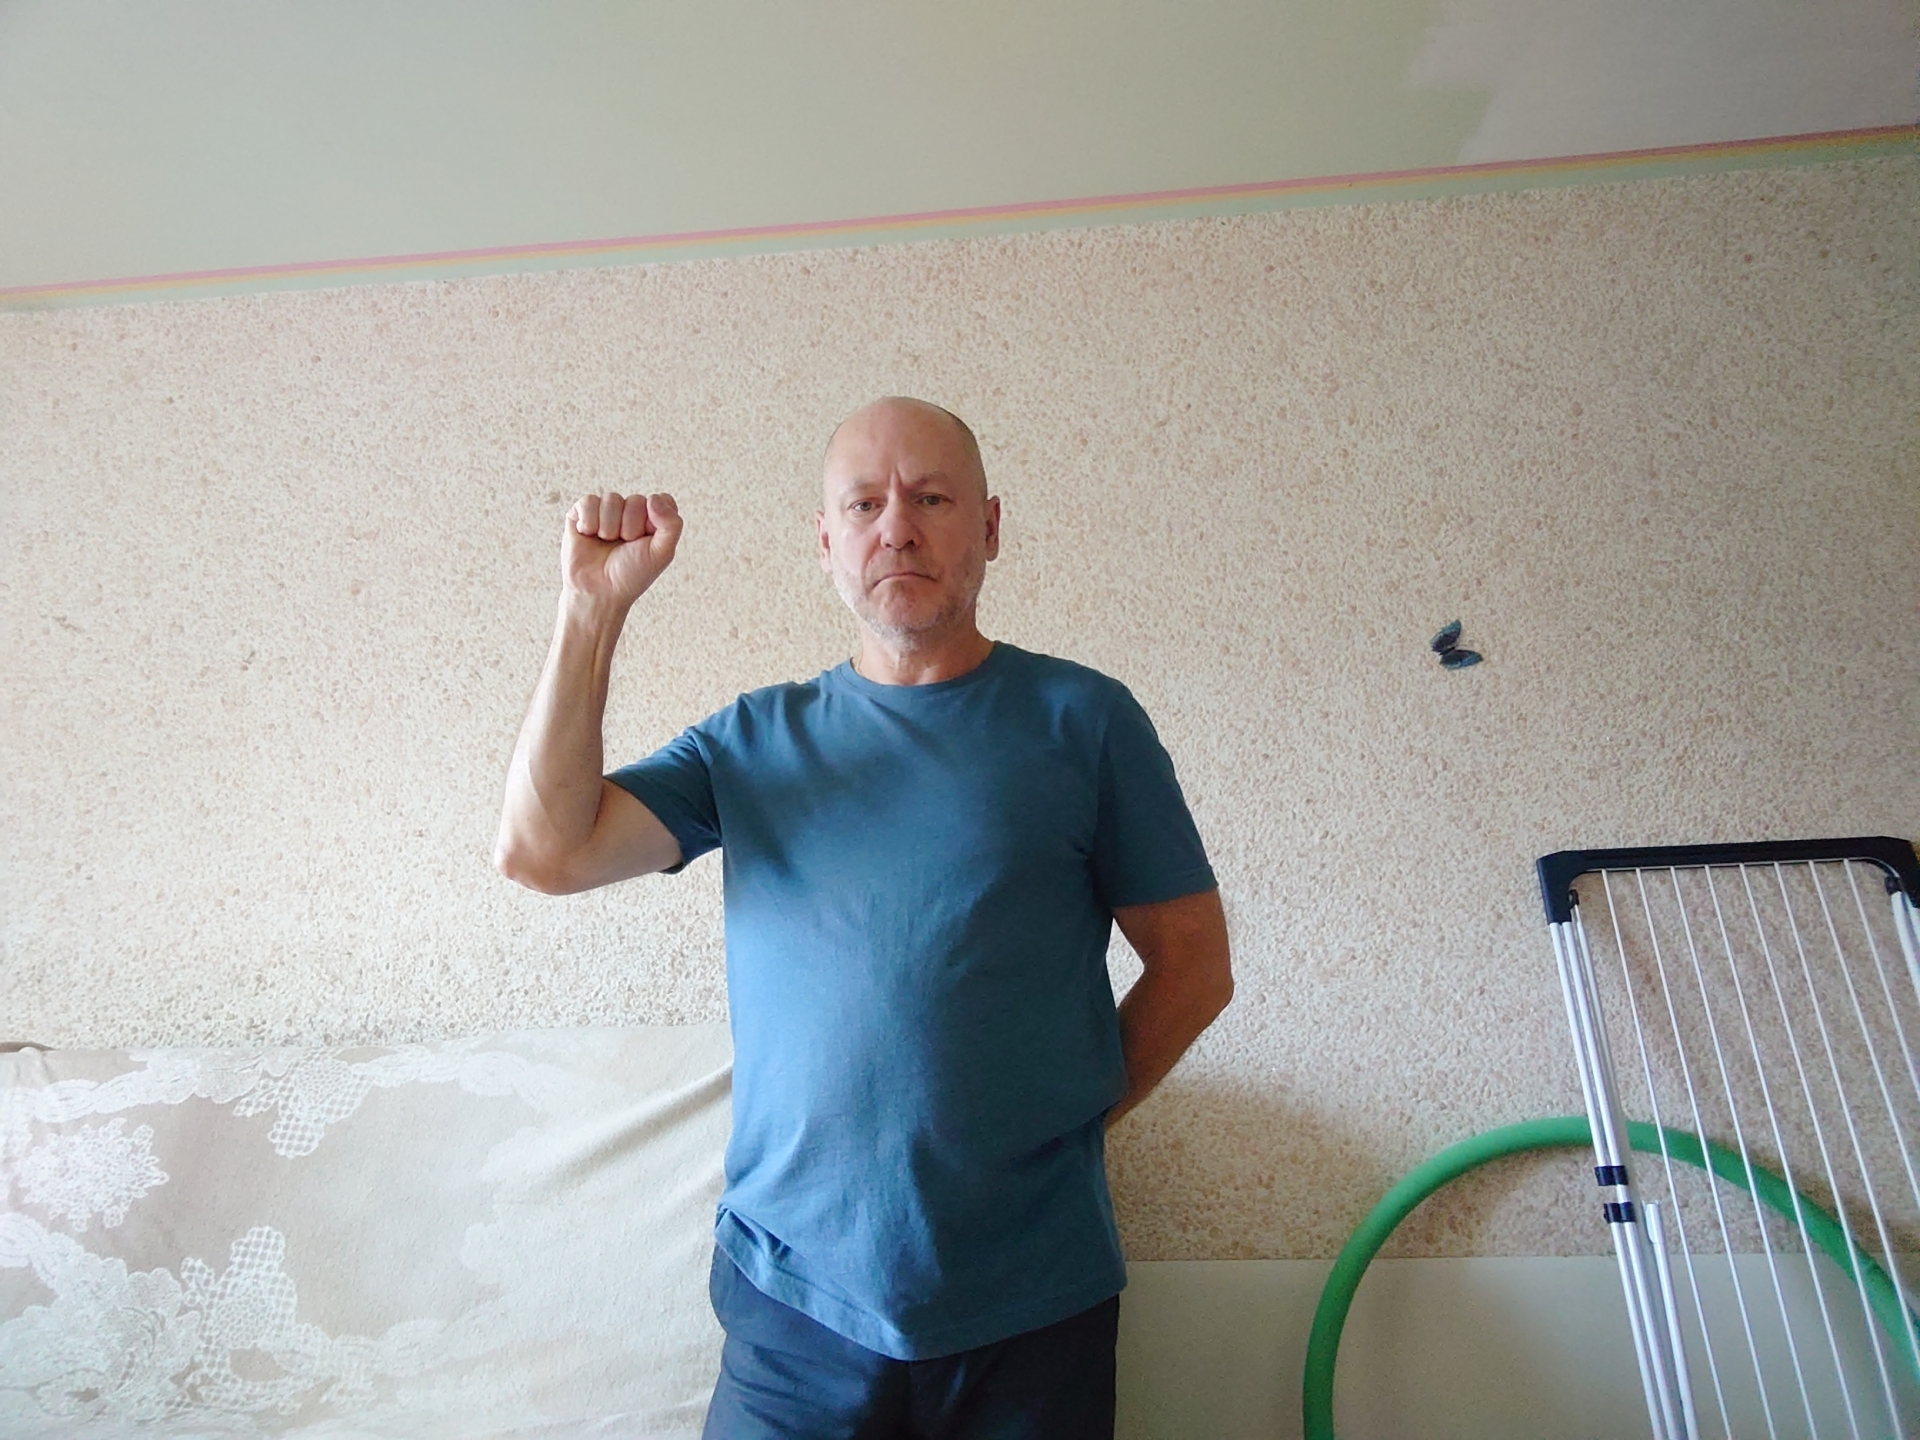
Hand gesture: fist